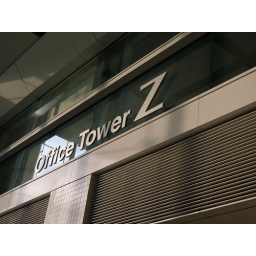
I work in office tower X